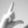
ASL letter: L